Noughaval

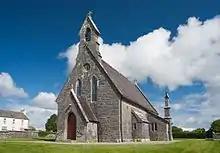
St. Mochua, new RC church

In 1941, the former Church of Ireland church in Ballyvaughan was sold for £25, dismantled and moved here. In 1943, it was reconsecrated as a Roman Catholic church, St. Mochua's Church.